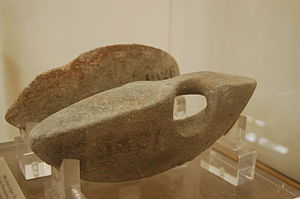
Agon
Springvægte, (ἁλτῆρες, halteres) fra det gamle Grækenland, brugt til at forlænge spring.
Agon kaldtes hos grækerne